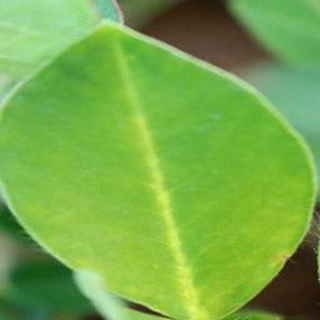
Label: healthy_groundnut